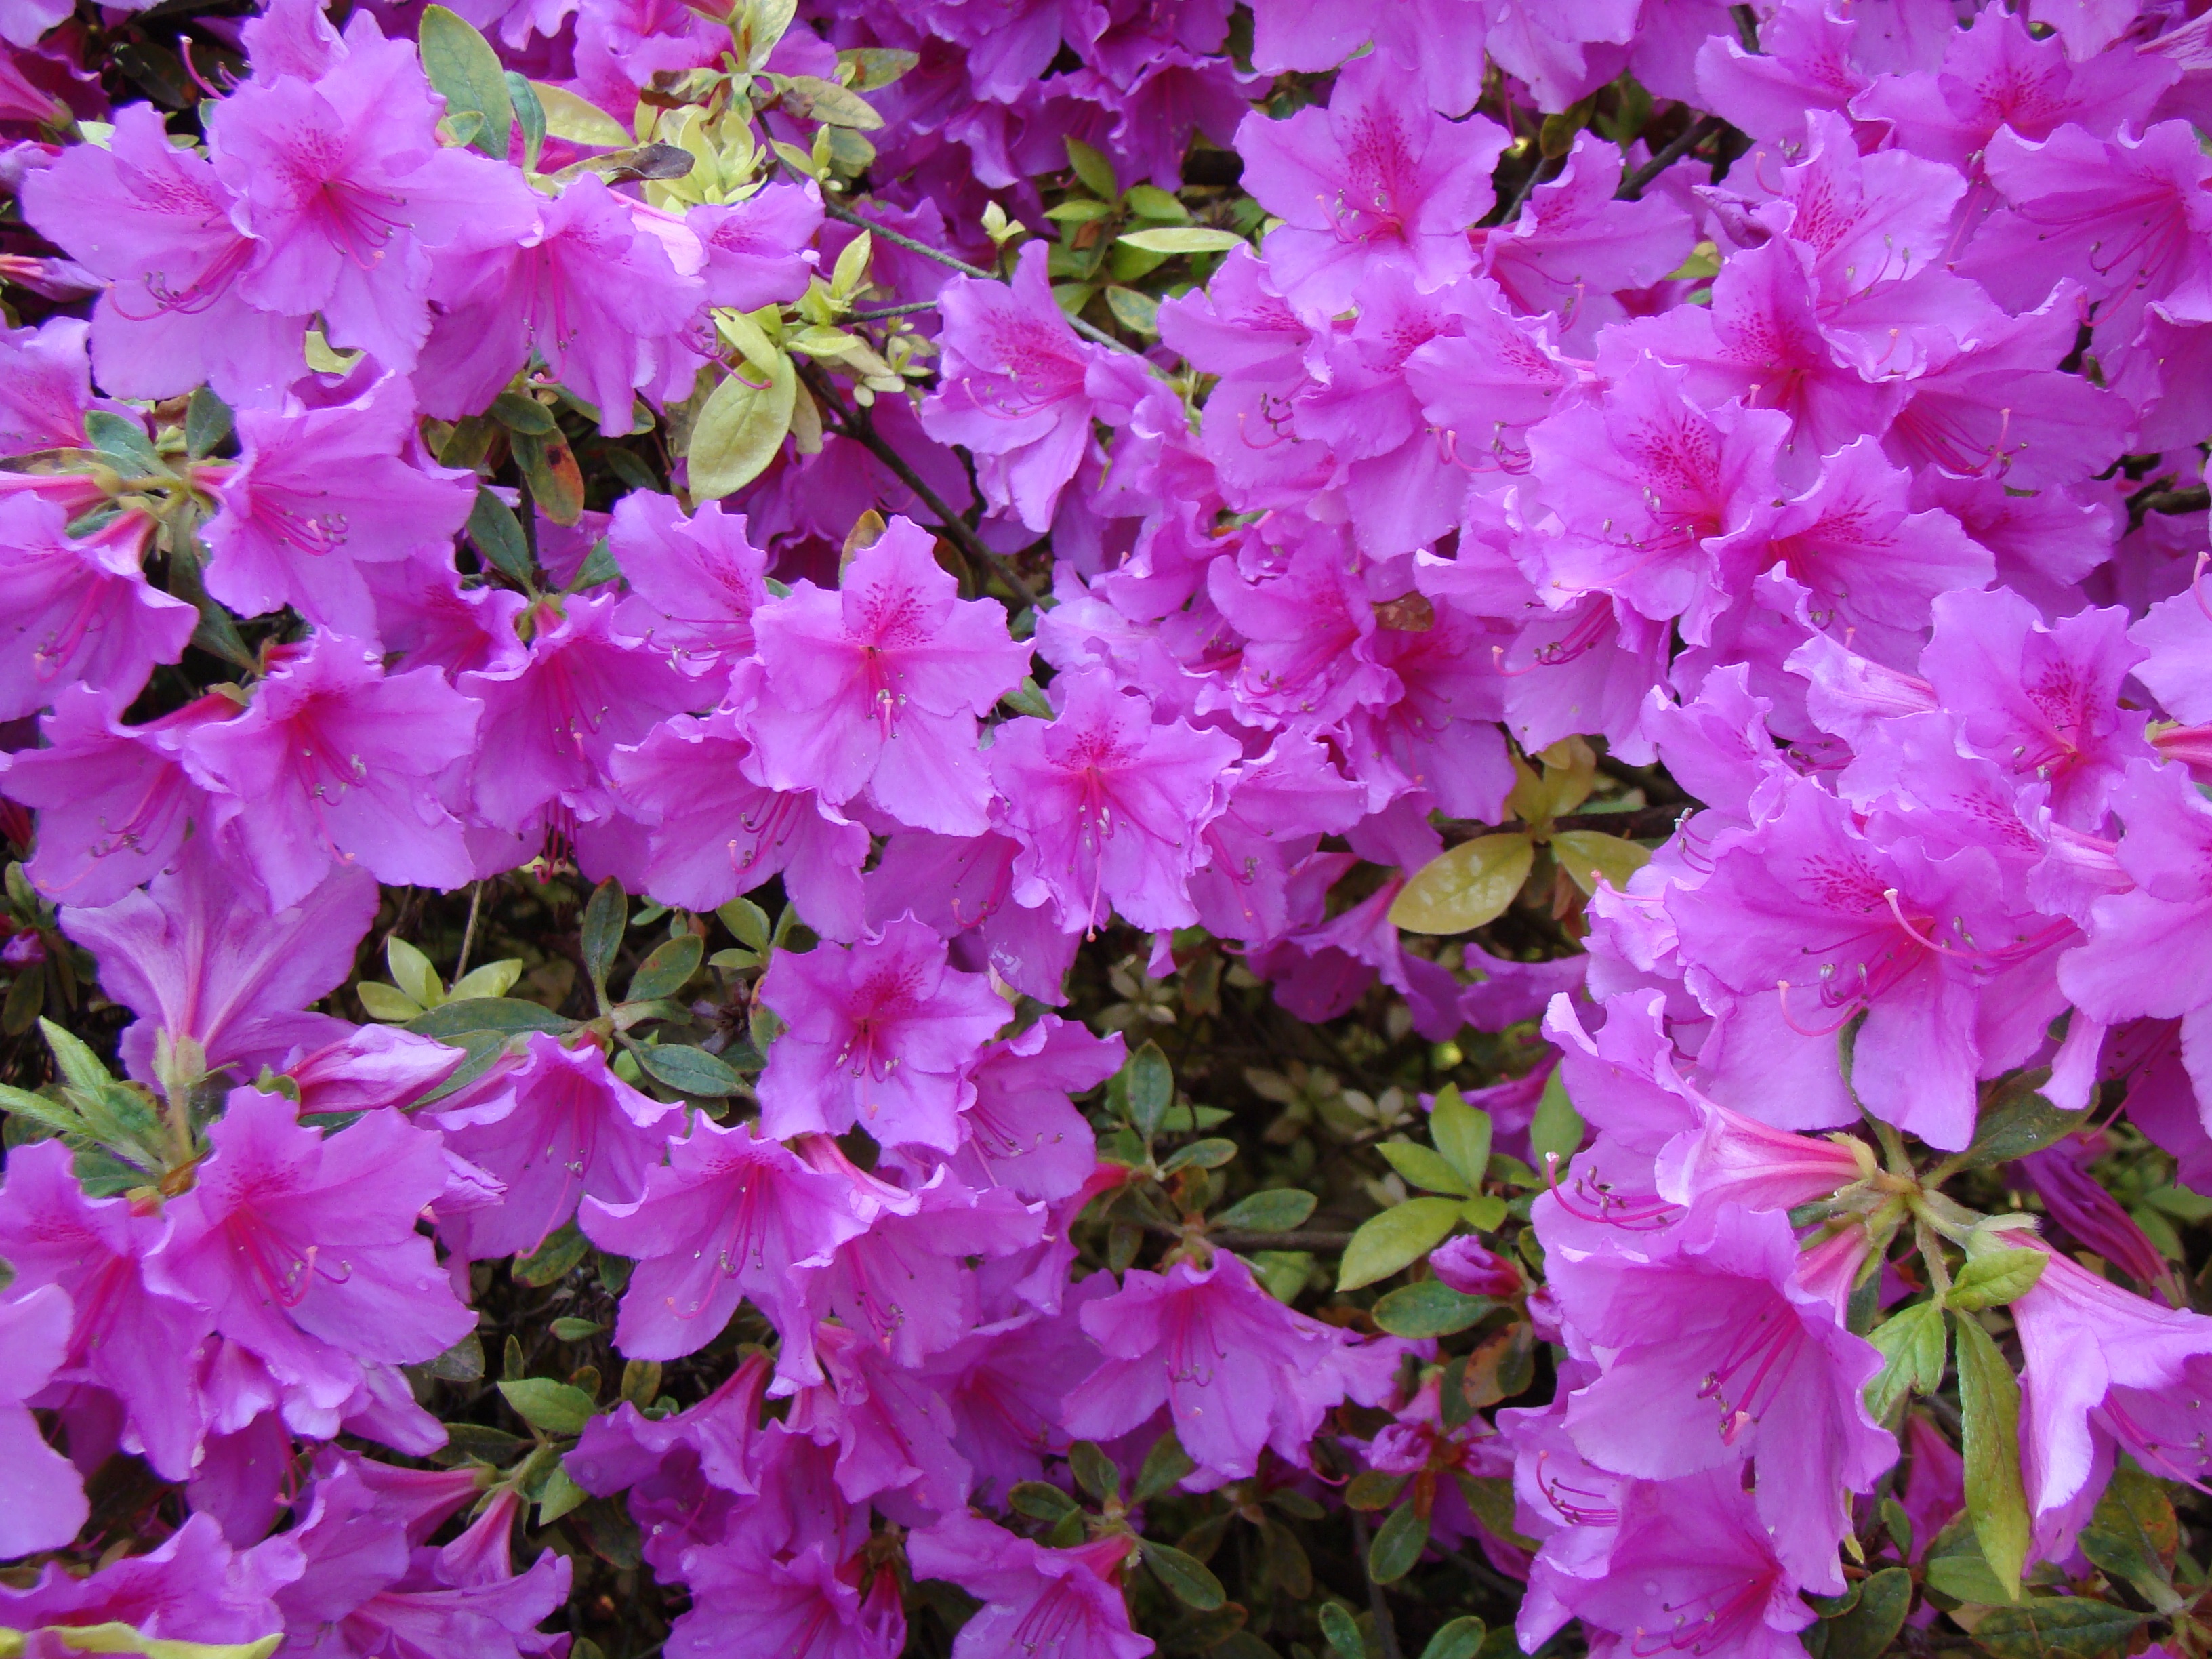
nature, plant, flower, bloom, bush, park, garden, pink, flowers, shrub, rhododendron, beautiful, azalea, flowering plant, annual plant, woody plant, land plant